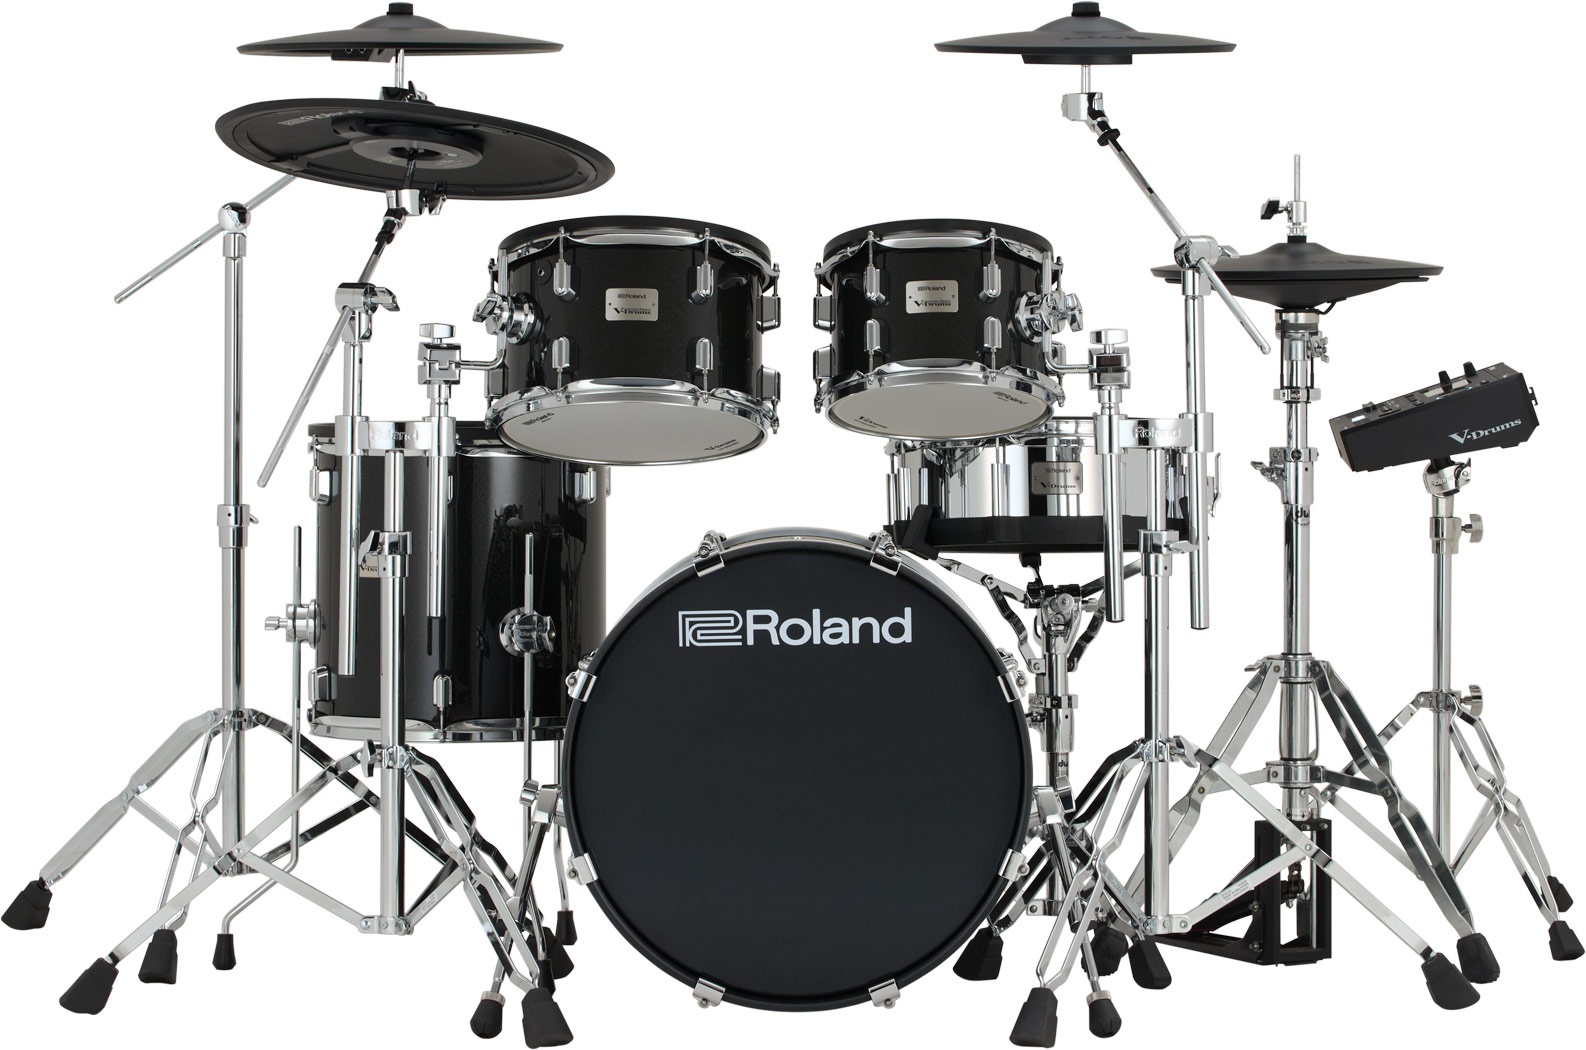
Roland - VAD516 - Flagship V-Drums 5 Series Kit with the Expandable V51 Module, Advanced Digital Pads, and Full-Depth Wood Shells
Designed for serious drummers, the V-Drums 5 Series delivers pro-level performance for every musical need. The V51 module hits the sweet spot within the next-gen V-Drums universe, putting the flagship sound engine from the V71 in a versatile hardware platform with full digital pad support, robust I/O, and seamless integration with DW Soundworks software for computer-based drumming. And with built-in wireless connectivity, it's easy to grow your setup with an ever-expanding range of sound expansions and other V-Drums content on Roland Cloud. The VAD516 V-Drums Acoustic Design kit is the pinnacle of the V-Drums 5 Series, combining the immersive look, feel, and stage presence of a traditional acoustic set with Roland's premium digital pads and advanced V-Drums features. From stage performances and studio recording to creating content at home, the VAD516 offers the expression and detail you expect from an acoustic kit, paired with the control and convenience V-Drums are famous for. Highlights: - Next-Gen V-Drums Sound and Features Powered by Roland's Latest Technologies - Flagship 5-Piece V-Drums 5 Series Kit with Full-Depth Wood Shells and Advanced Digital Snare, Ride, and Hi-Hat Pads - V51 Module with a Multi-Sampled Sound Library Created in Collaboration with Drum Workshop (DW) - DW Soundworks Software Instrument for a Seamless Transition to Computer-Based Playing (Included with Roland Cloud Ultimate Membership) - Wirelessly Download V-Drums Instrument Expansions and Kit Packs with the Roland Cloud Connect Mobile App - 6-Month Roland Cloud Ultimate Membership Included - Large Color Display, Intuitive User Interface, and Built-In Wireless Adapter - Powerful Editing Tools for Adjusting Drum Tuning, Muffling, Head Types, and More - Companion V51 Editor Software (macOS/Windows) and V-Drums Play App (iOS/Android) * - Add Your Own Sounds with Sample Import Support - Deep Studio-Grade Processing Tools, Including EQs, Compressors, Reverbs, Ambience Effects, and More - 3 x Digital Pad Inputs, Multi-Pin Trigger Cable Harness, and 4 x 1/4" Analog Trigger Inputs - Mono/Stereo Main Output, 2 x Direct Audio Outputs, and an Analog Mix Input for a Music Playback Device or Roland Percussion Pad - Integrated Coach Mode with Phrase Trainer, Stroke Monitor, and Other Advanced Tools - Includes Drum Pass, an Exclusive Roland Bundle of 100 Free Melodics™ Lessons for V-Drums Players - USB-C Multi-Channel Audio and MIDI Connectivity for Seamless Integration with DAWs and Software-Based Instruments - Bluetooth® Audio for Streaming Music and Backing Tracks from a Mobile Device - Audio Recording and Song Playback via SD Media - PD-14DSX Digital Snare with Hand-Position Detection, Cross-Stick Sensitivity, Throw-Off Switch, and LED Control Indicator - KD-20-MS 20" Kick Drum with Full-Size Shell and Solid Acoustic-Style Presence - PDA Series Toms (10", 12" and 14") with Dual-Ply Mesh Heads for Low Noise and Realistic, Tension-Adjustable Rebound - Midnight Sparkle Wraps on the Kick and Tom Pads - VH-14D Digital Hi-Hats with Precise Open/Closed Resolution and Touch Muting - CY-18DR Digital Ride Cymbal with Edge/Bow/Bell Triggering and Touch Muting - CY-14R-T and CY-16R-T Crash Pads with Natural Response, Bow/Edge Triggering, and Choke Support - Full Acoustic-Style, Double-Braced Tom and Cymbal Hardware Setup (Hi-Hat Stand, Kick Pedal, Snare Stand, and Throne Sold Separately) - Self-Adhesive KDP-5 Kick Pad Patch (Replacement Patches Available Separately) - Midnight Sparkle Wraps * The V51 Editor and V-Drums Play app will be available in late 2025.
Brand: Roland
Category: Arts & Entertainment > Hobbies & Creative Arts > Musical Instruments > Percussion > Drum Kits > Electronic Drum Kits